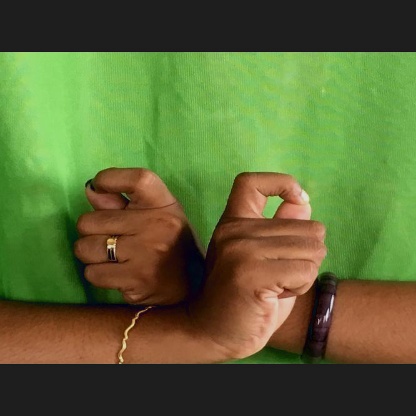
Mudra: Berunda